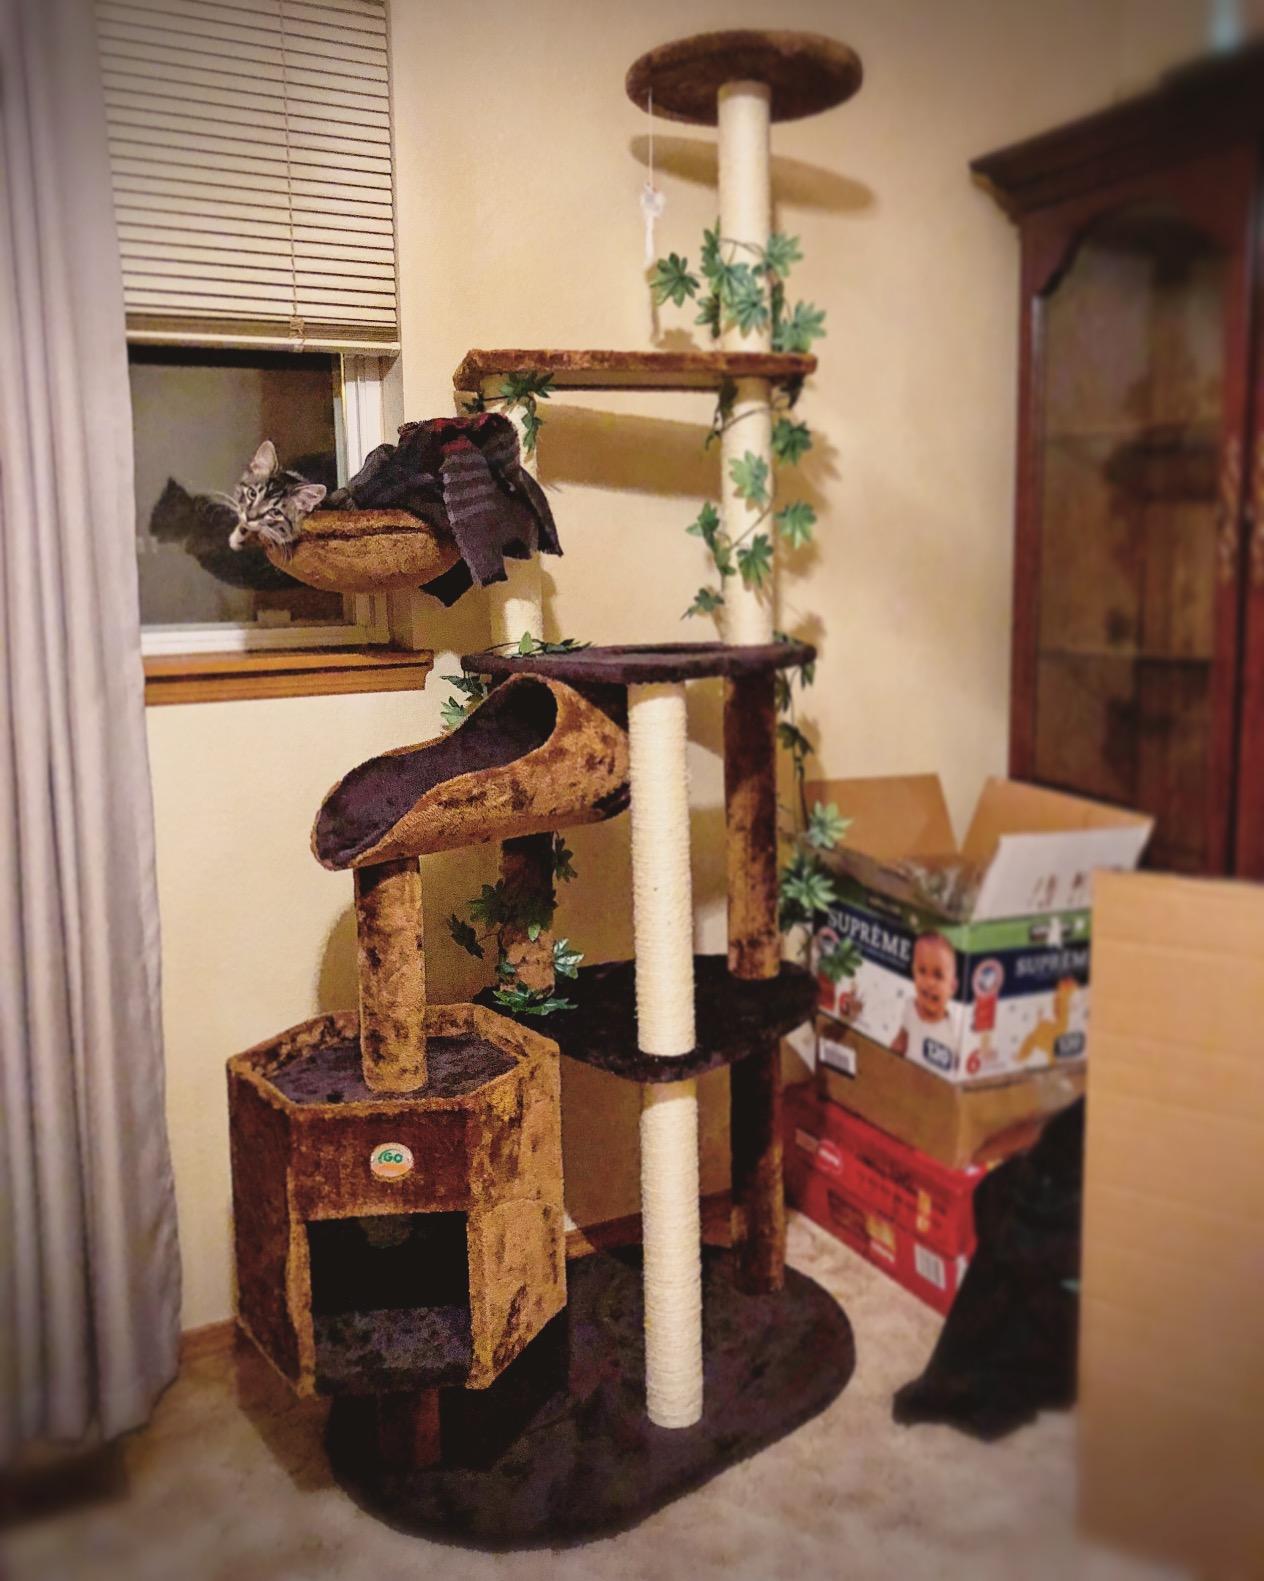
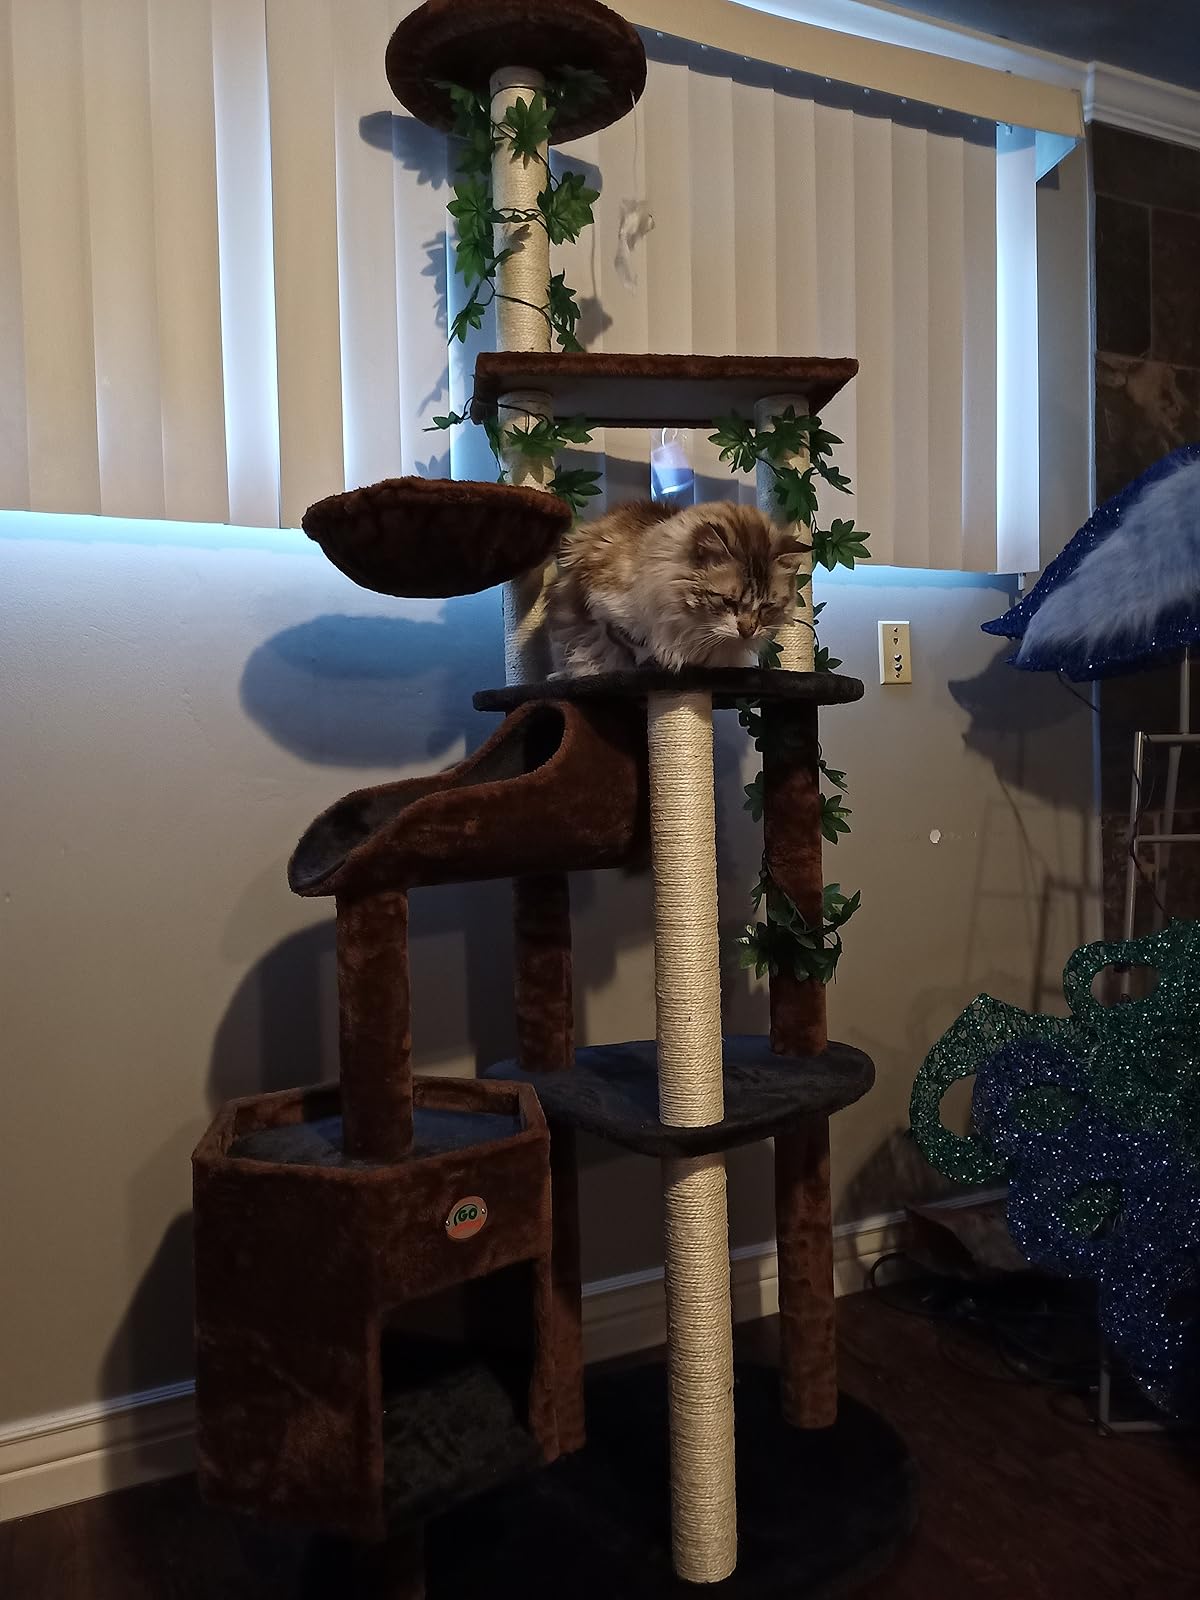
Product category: items_cat tree
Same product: yes